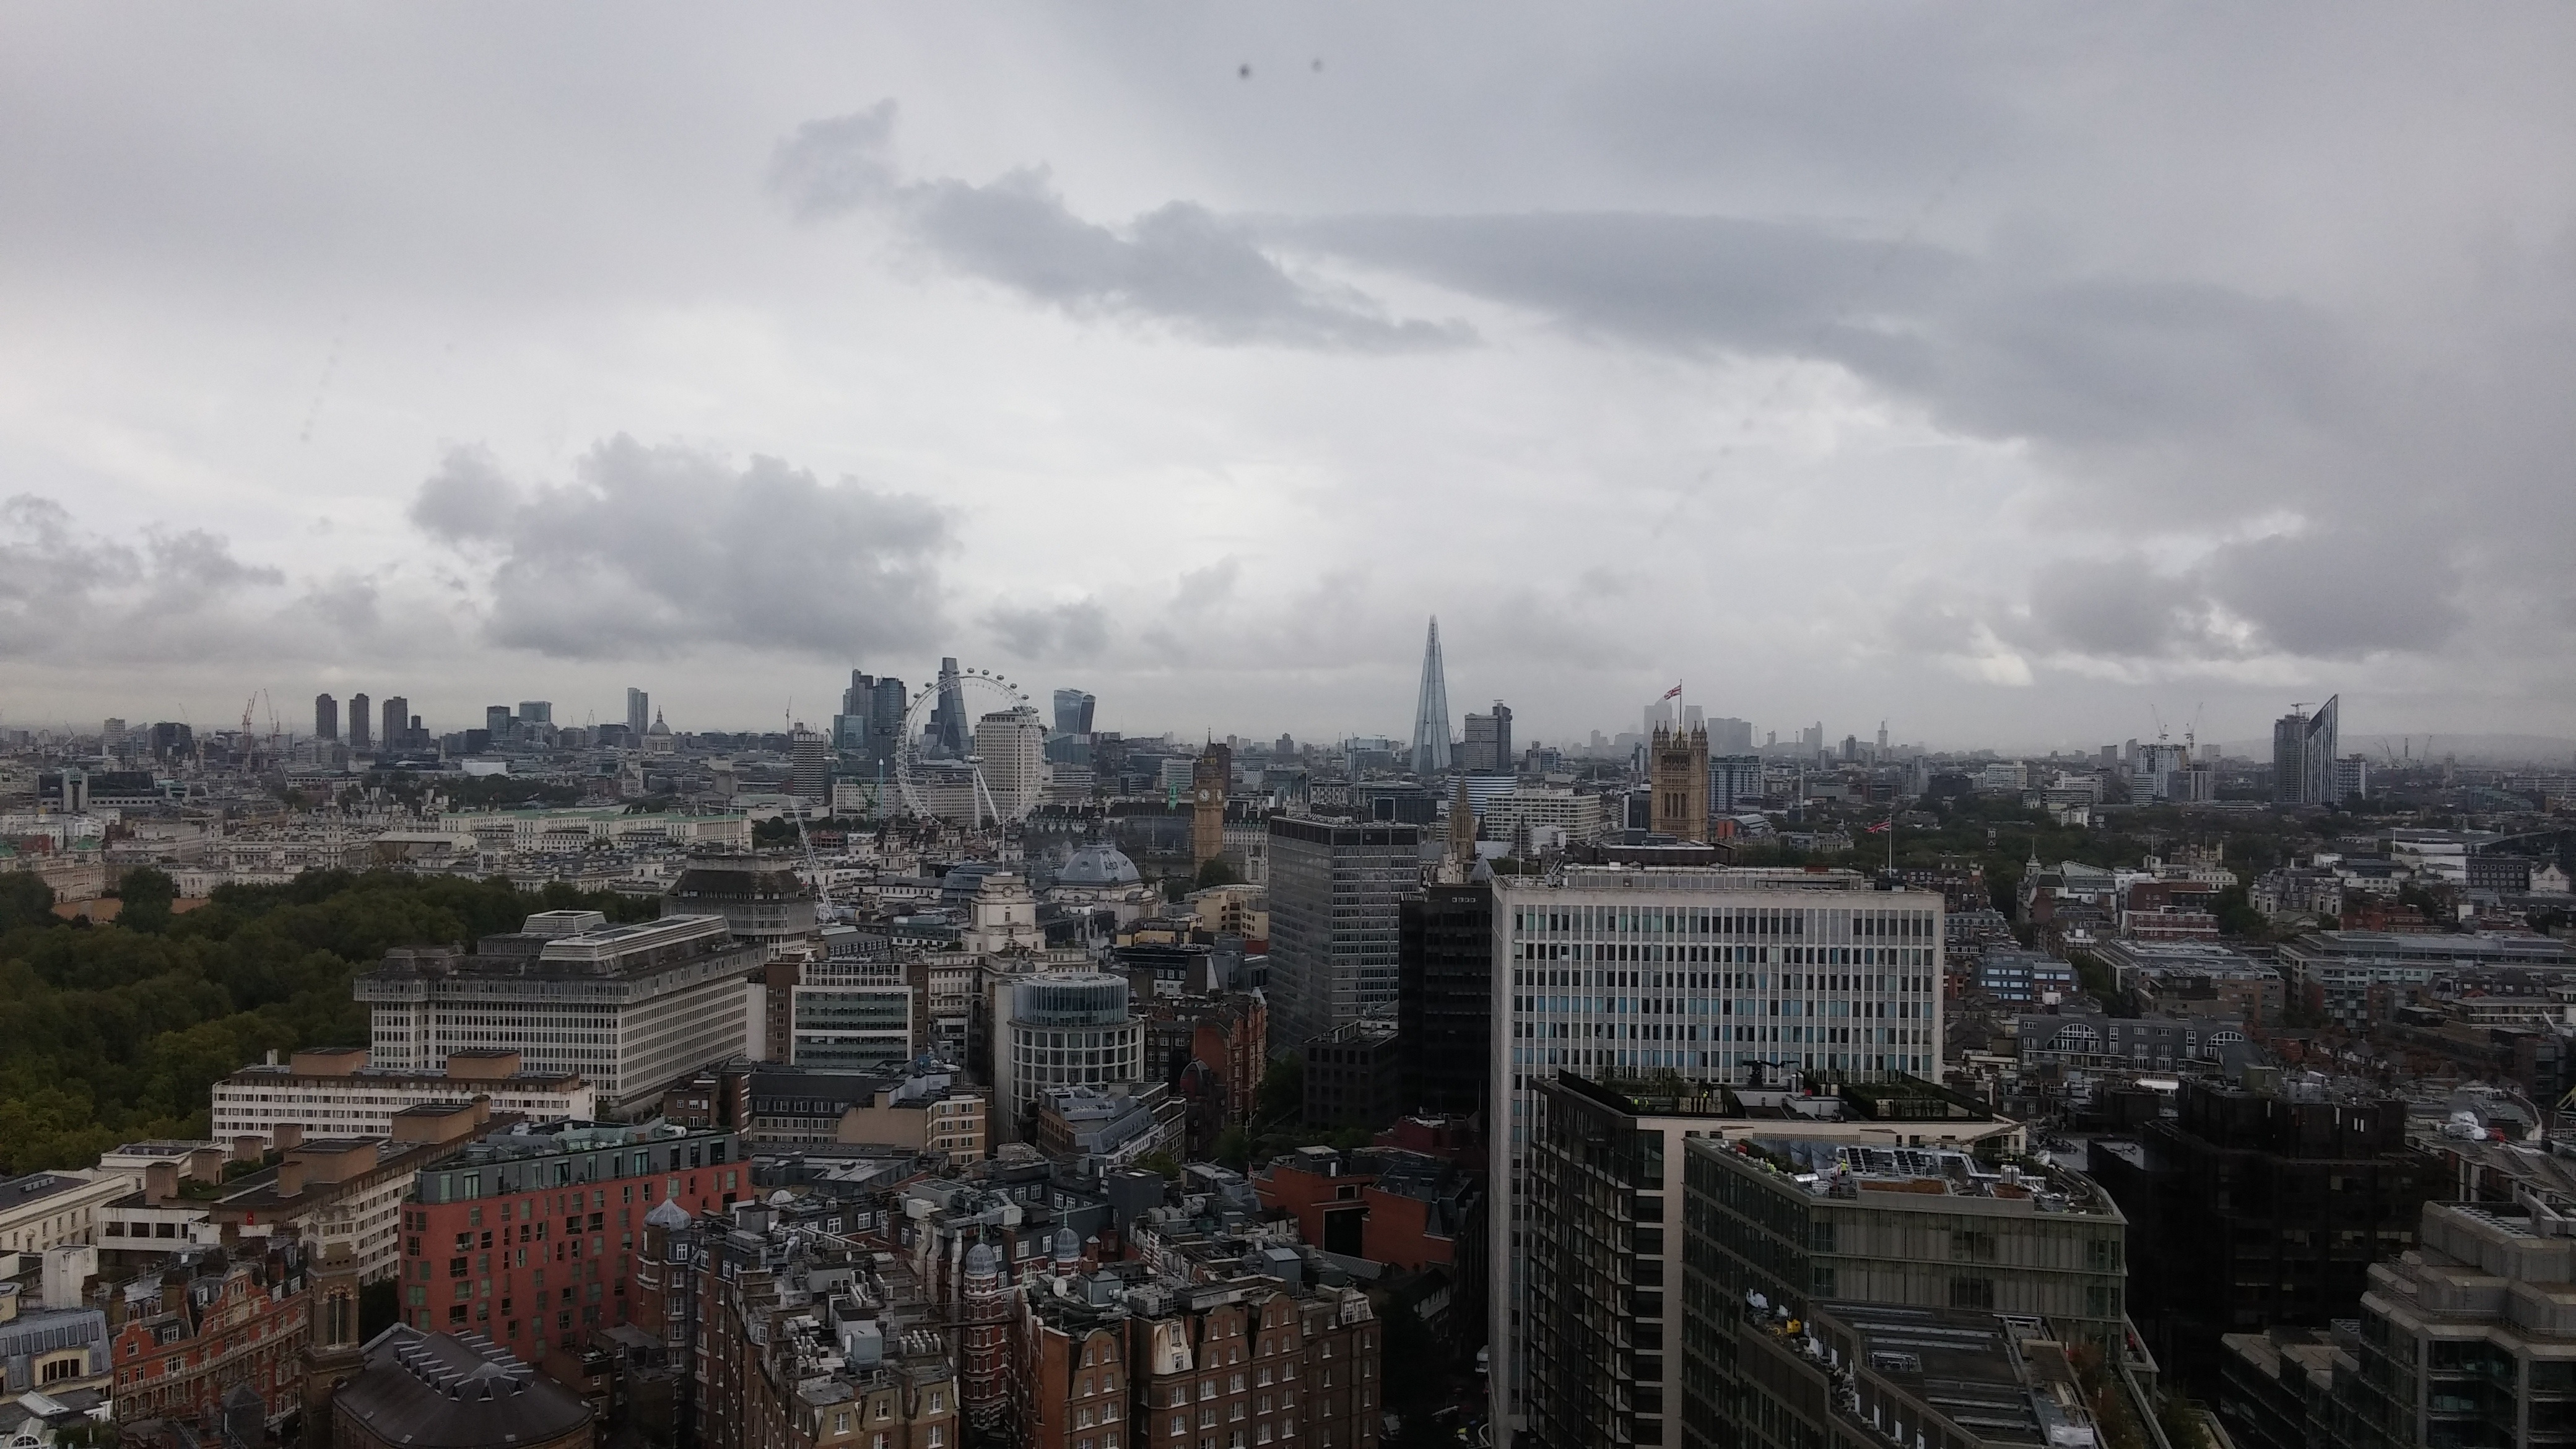
horizon, skyline, city, skyscraper, cityscape, panorama, downtown, tower, weather, haze, landmark, tower block, metropolis, bird's eye view, aerial photography, urban area, residential area, atmospheric phenomenon, human settlement, atmosphere of earth, metropolitan area